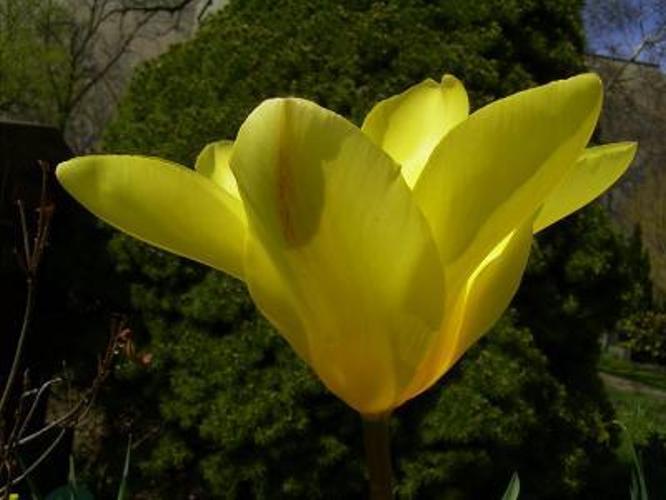
Flower: Tulip